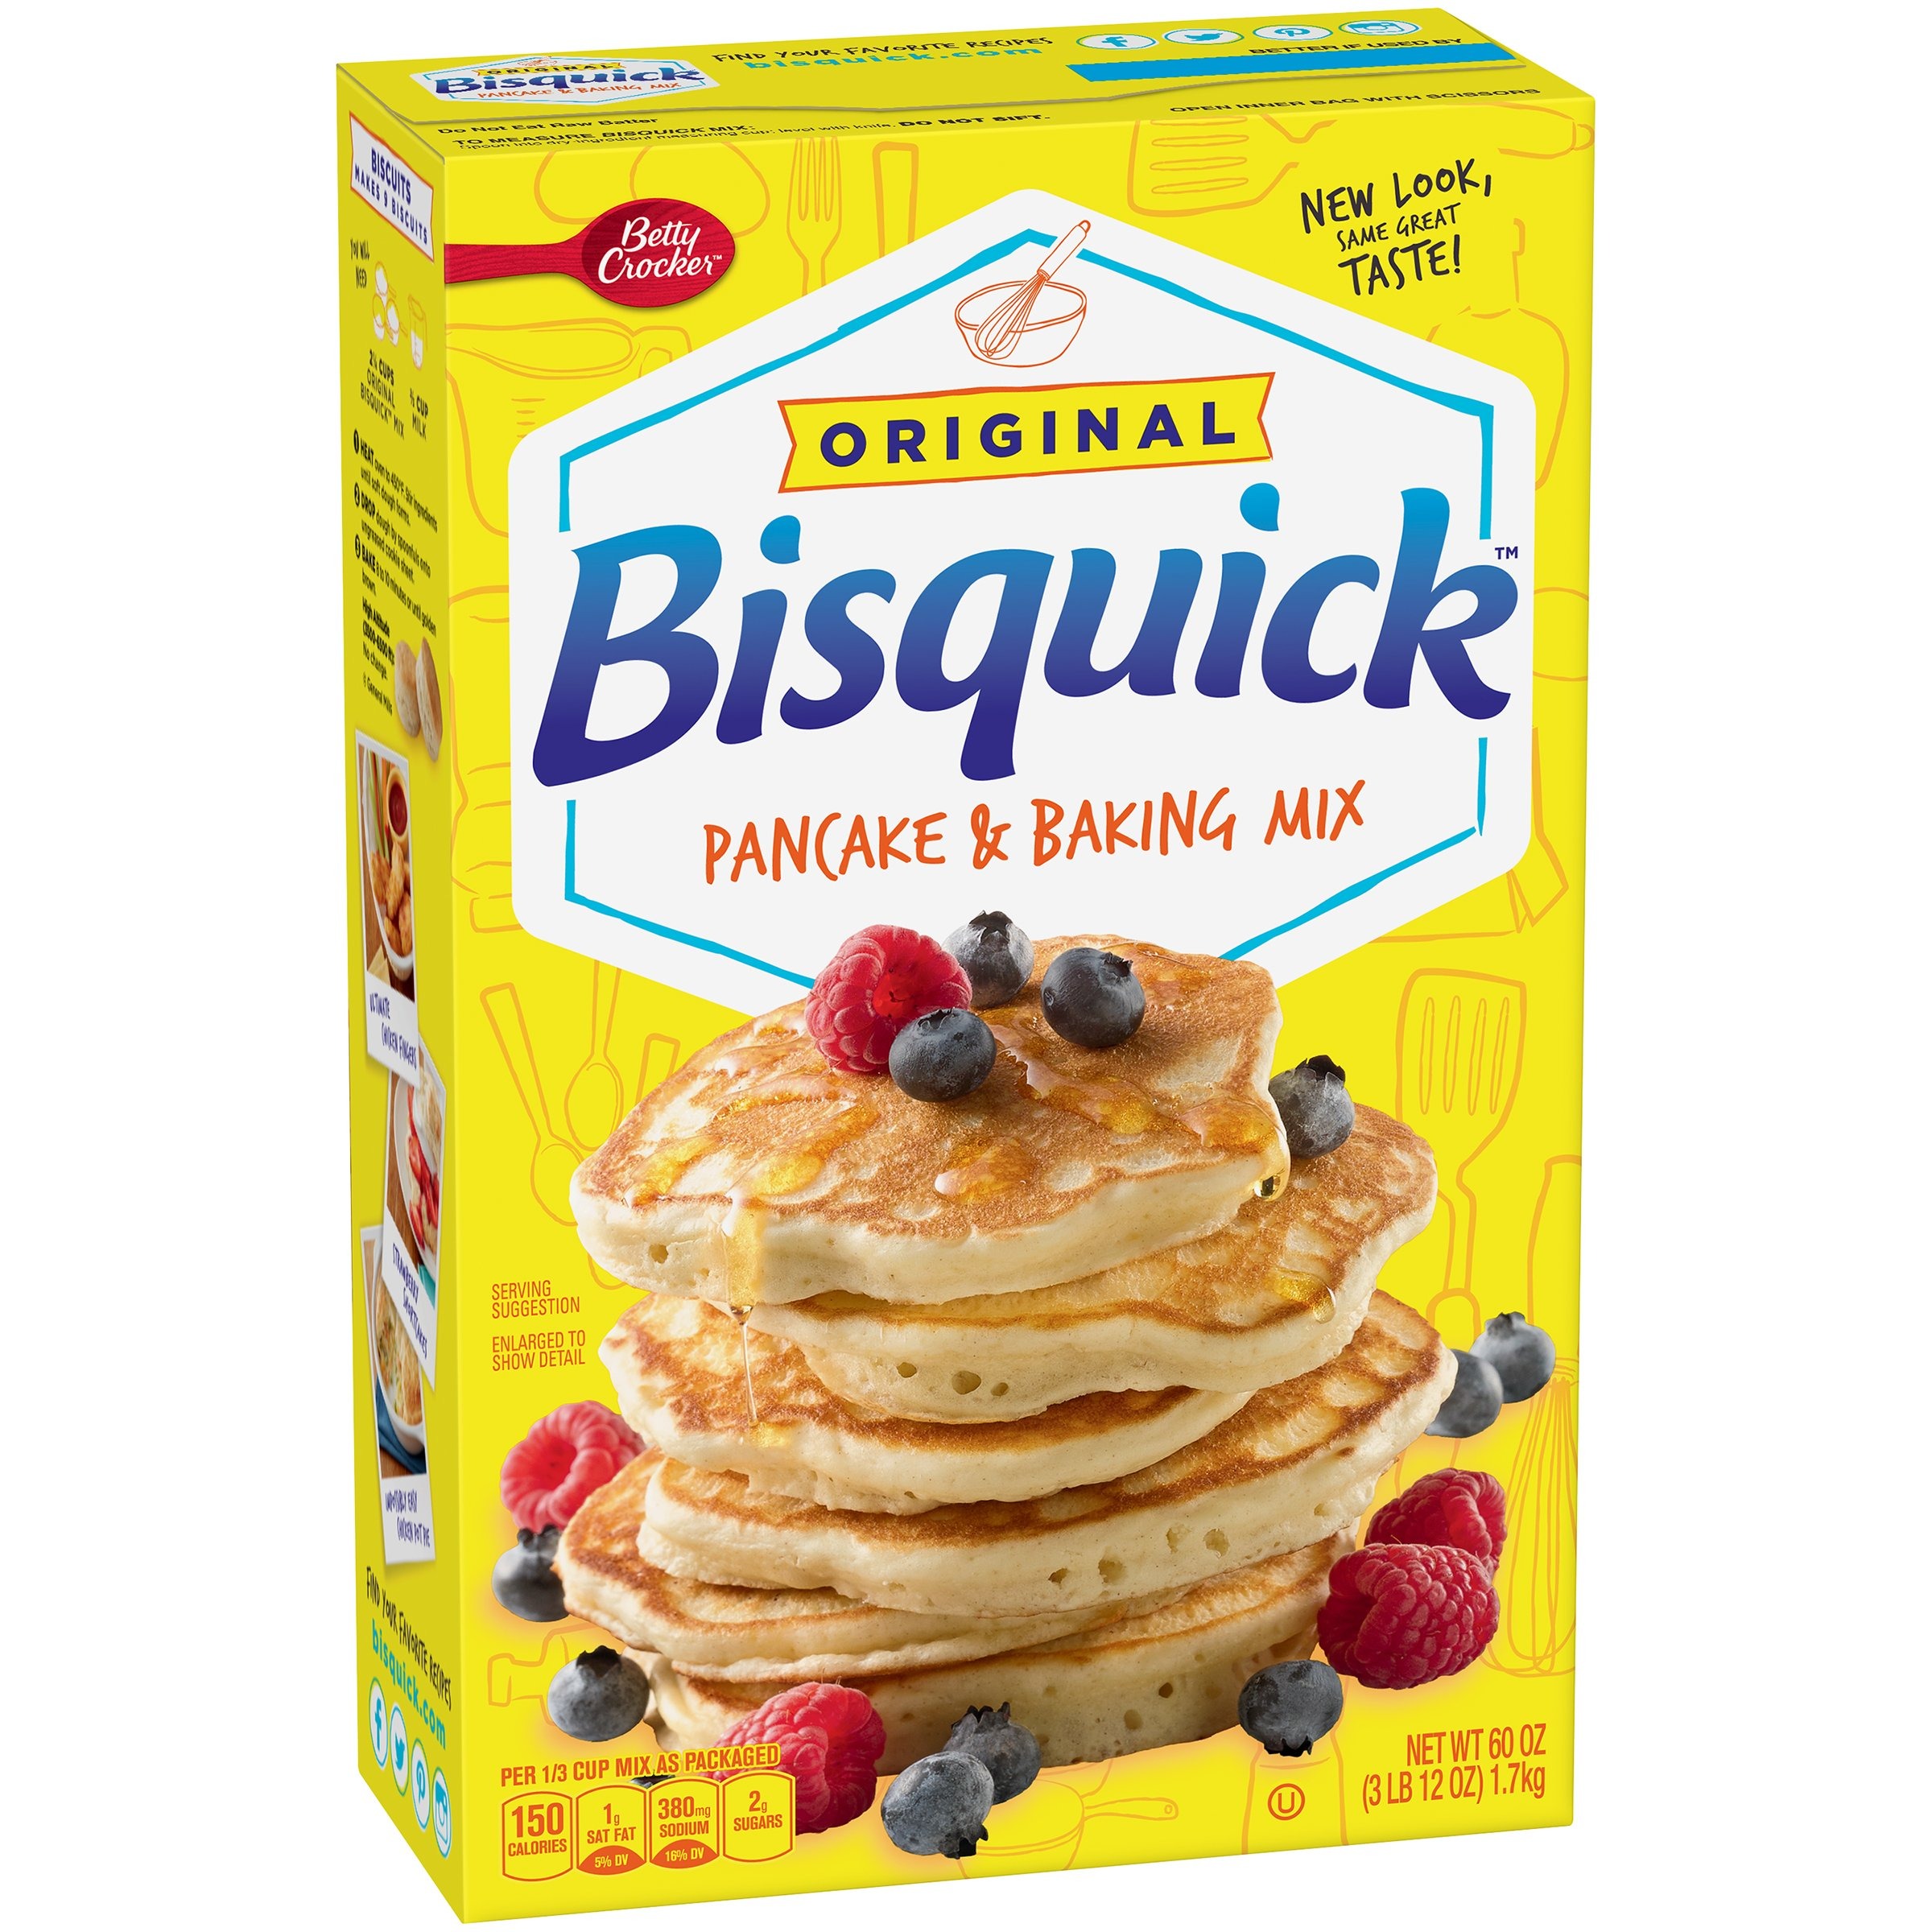
Item Name: Bisquick Baking Mix, Original All-Purpose, 60 Ounce
Bullet Point: Bisquick Baking Mix, Original All-Purpose, 60 oz
Value: 60.0
Unit: Ounce

Price: 5.99